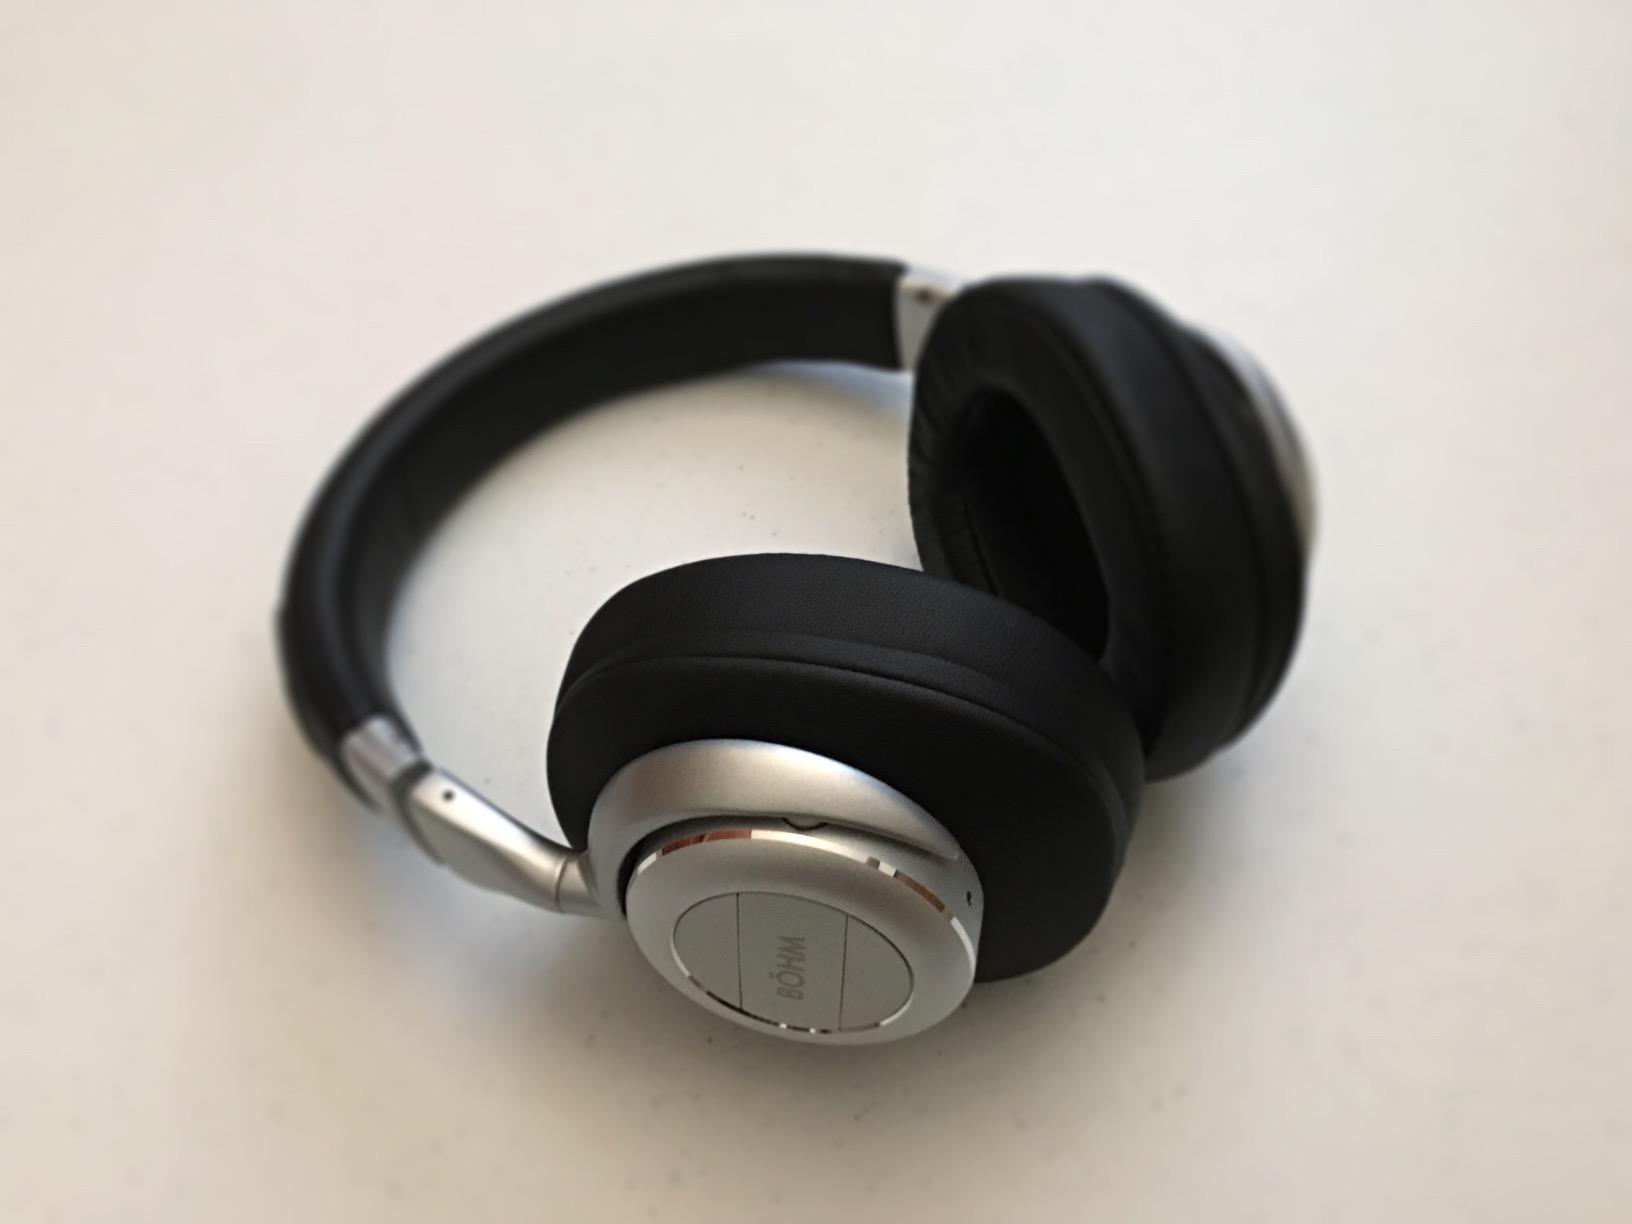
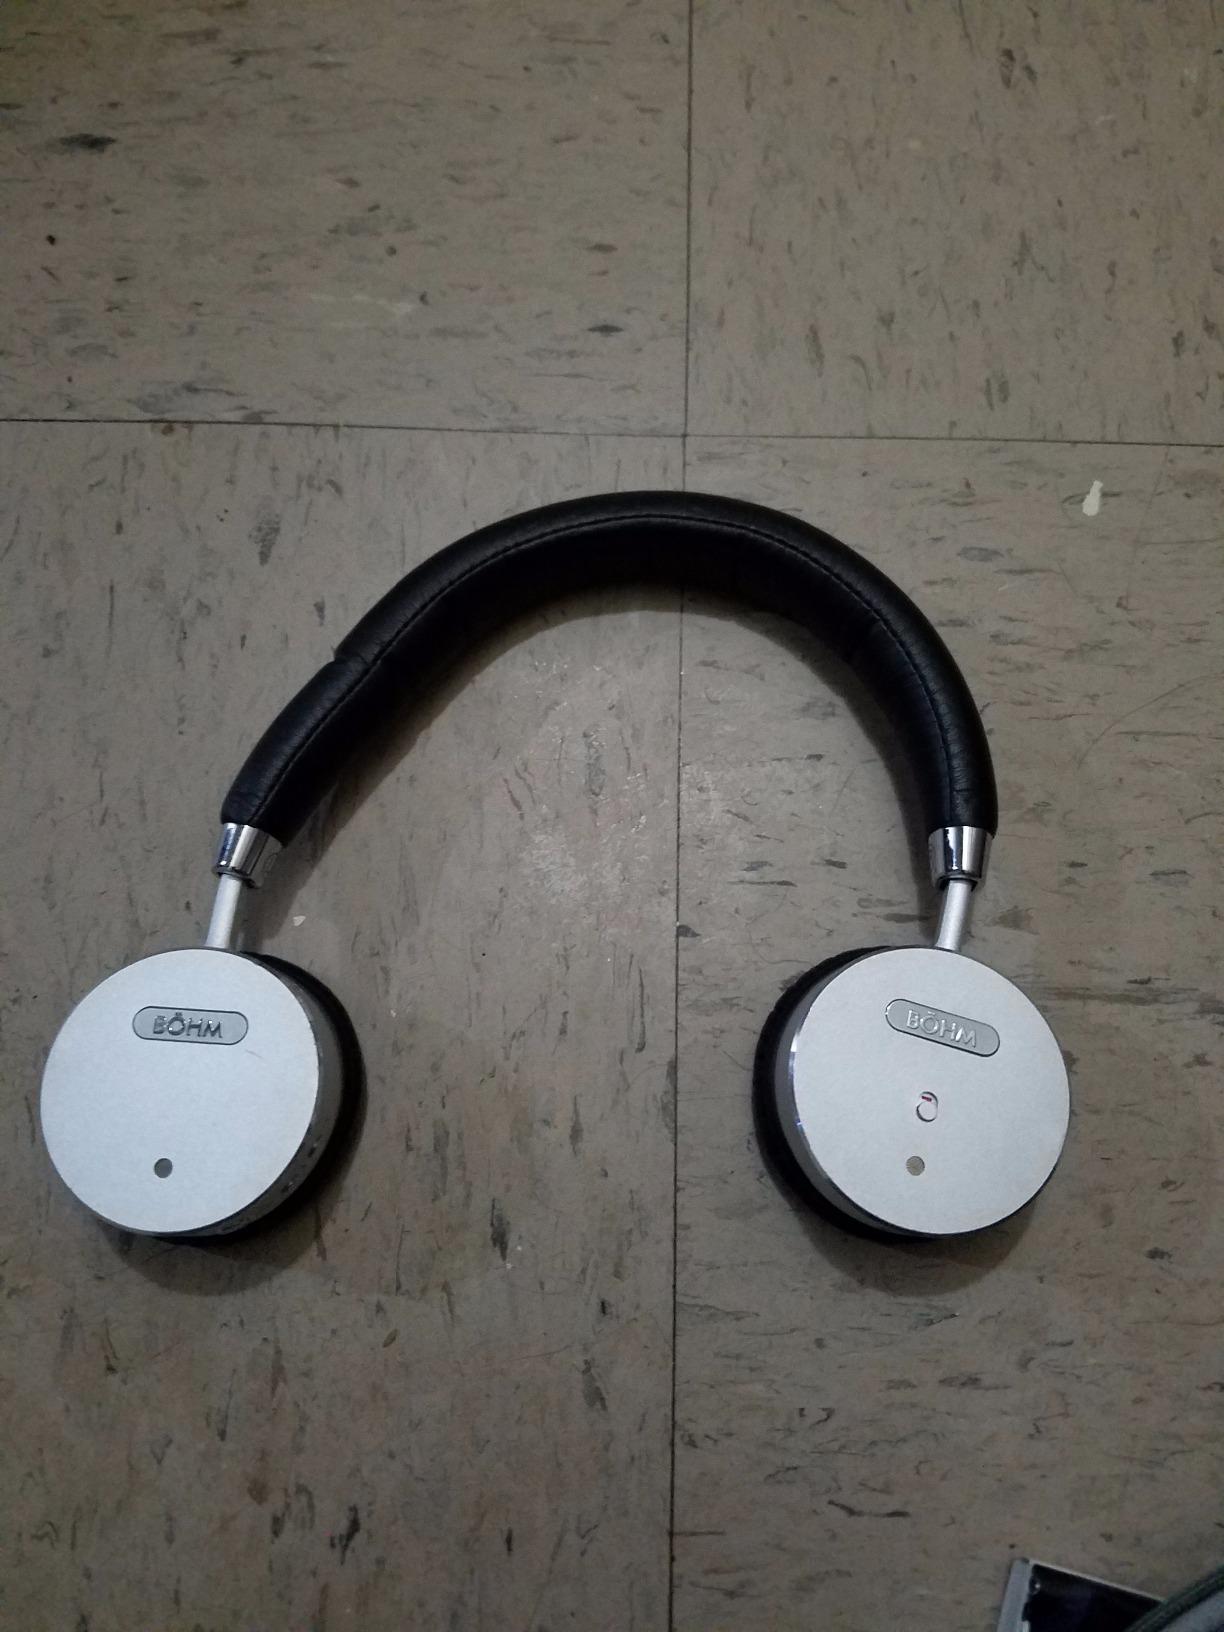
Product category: headphones
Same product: no